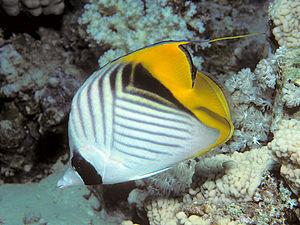
Le Poisson-papillon jaune ou Poisson-papillon cocher est une espèce de poissons de la famille des Chaetodontidae.